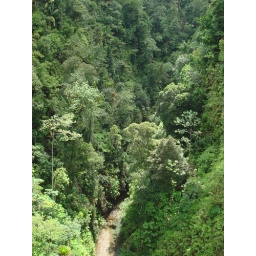
The view of the river from 300ft above on the suspension bridge